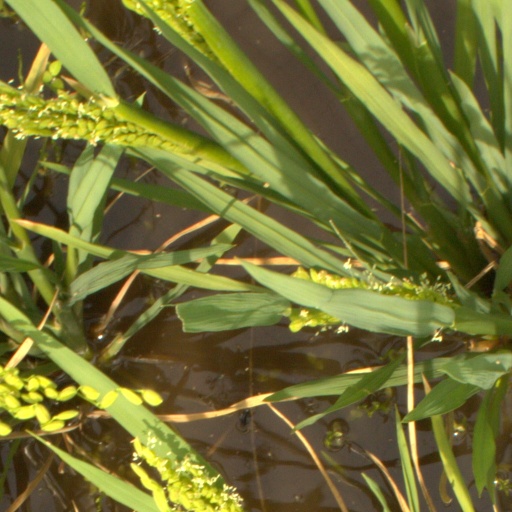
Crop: rice